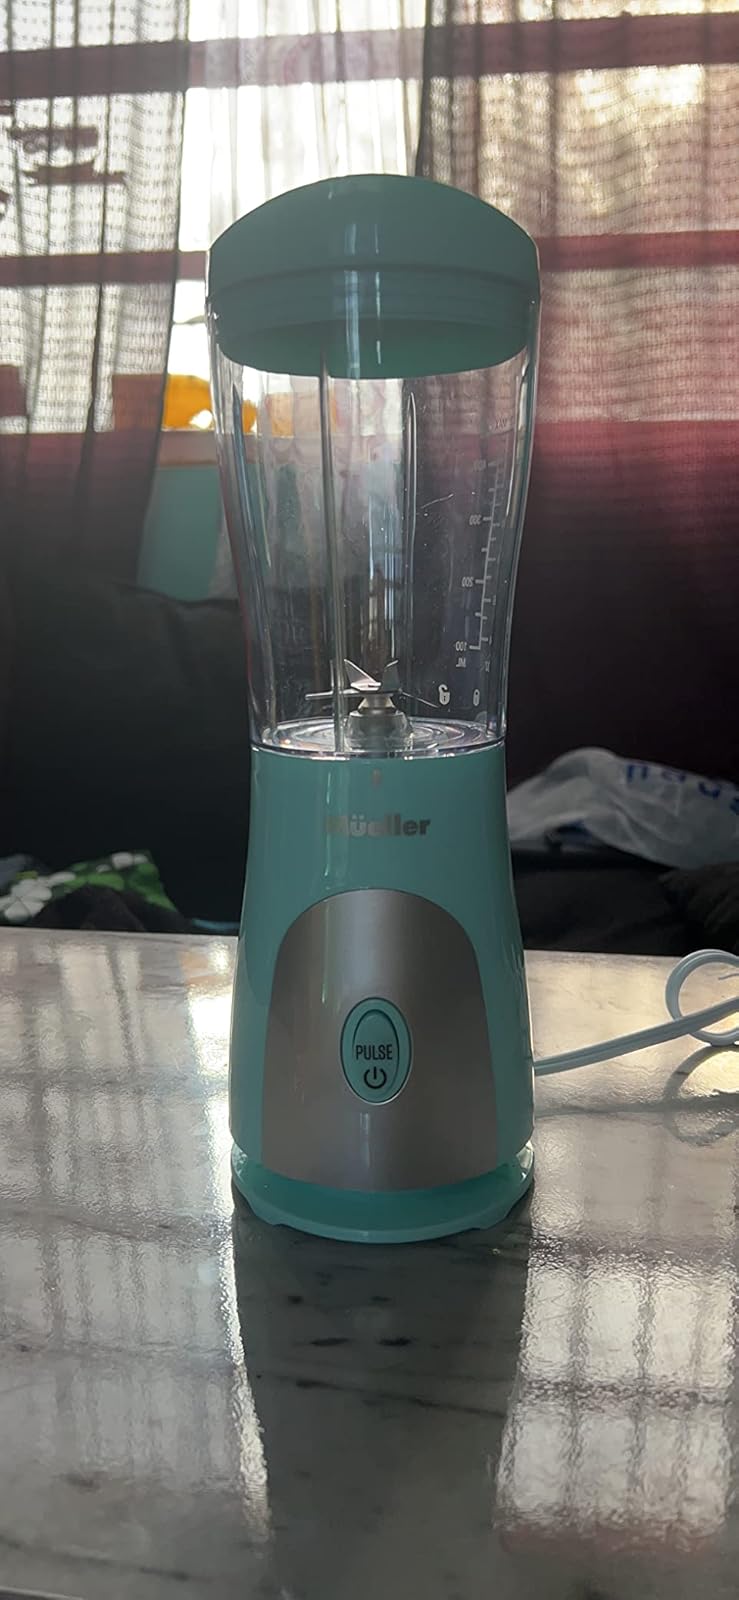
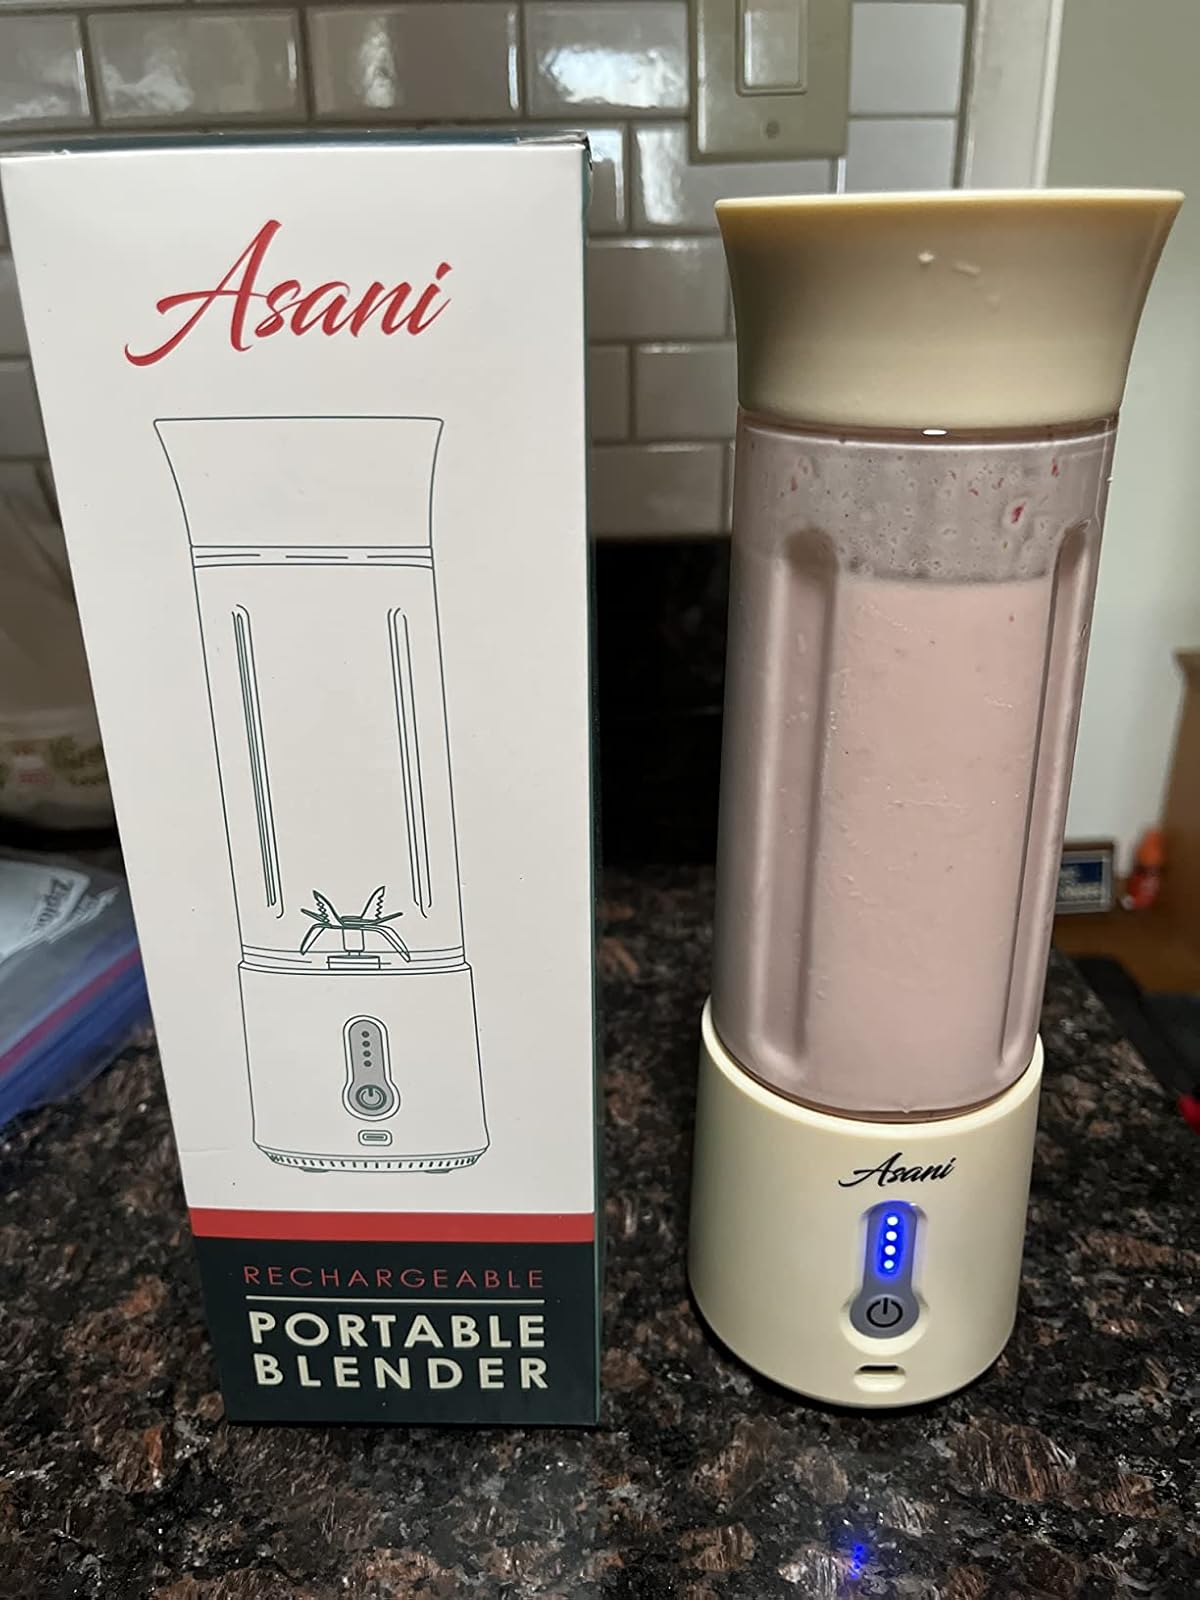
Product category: items_blender
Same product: no